CIÉ 611 Class

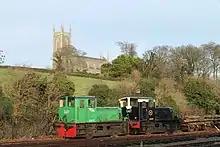
G611 & G617

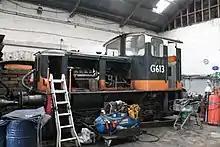
G613

The 611 Class has been made as a 00 gauge brass kit by Worsley Works Models .